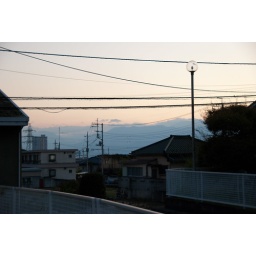
The hills surrounding Kofu enmantled by soft, pink clouds in the eve of the day.As seen from the kaikan driveway.